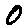
Label: 0